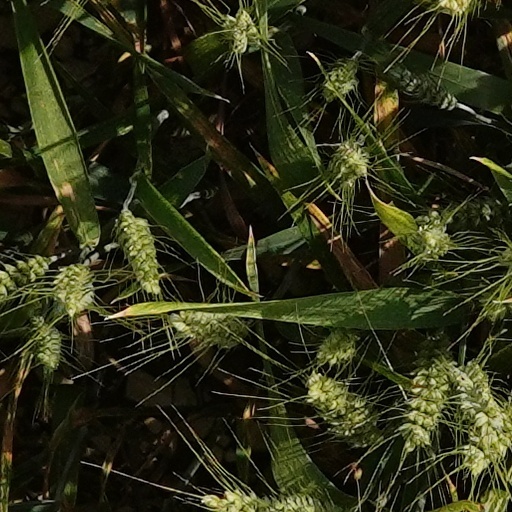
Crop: wheat